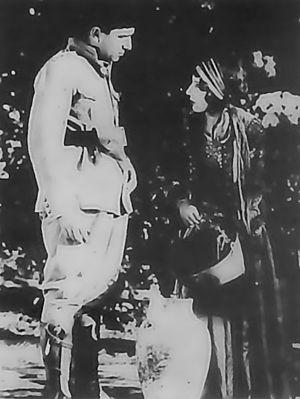
Abdolhossein Sepanta est un réalisateur iranien né le 4 juin 1907 à Téhéran et décédé le 28 mars 1969.
Le cinéma iranien ou cinéma persan est l'activité cinématographique de l'Iran.
Dokhtar Lor est le premier film parlant iranien jamais produit en persan. En 1932, il a été réalisé par Ardeshir Irani et Abdolhossein Sepanta chez Imperial Film Company à Bombay.